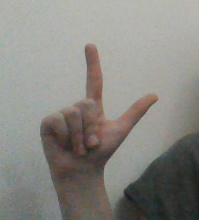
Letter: laam